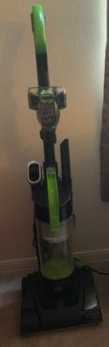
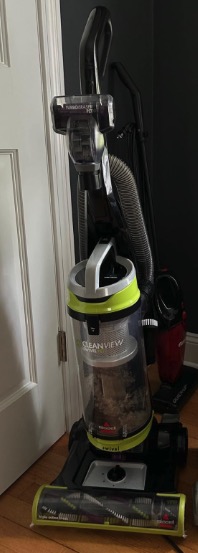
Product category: items_vacuum
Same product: no